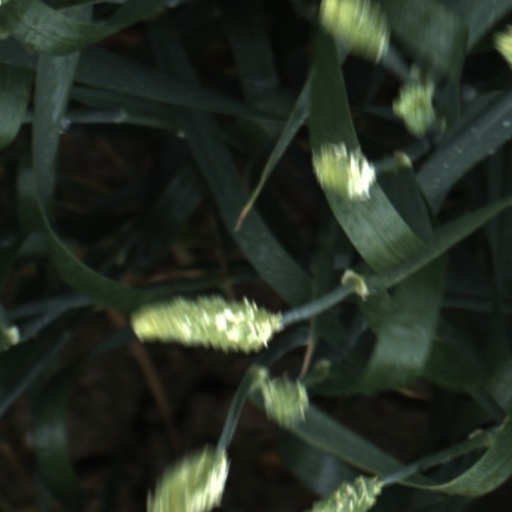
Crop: wheat